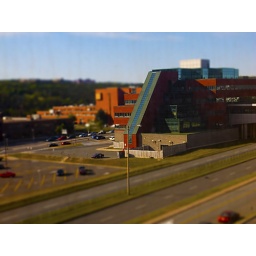
Part 2: Electric Boogaloo. Shot through a dirty ol' window in the education building.